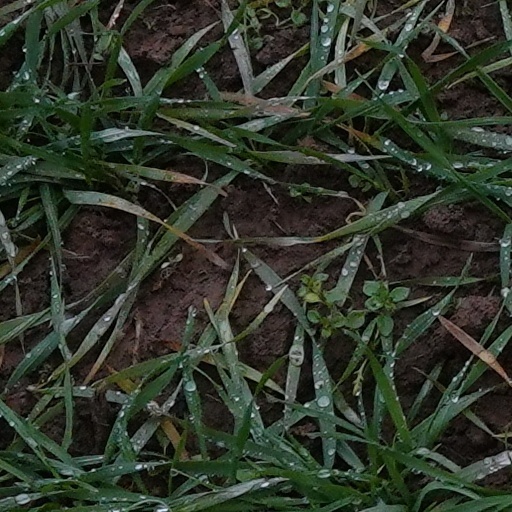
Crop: wheat